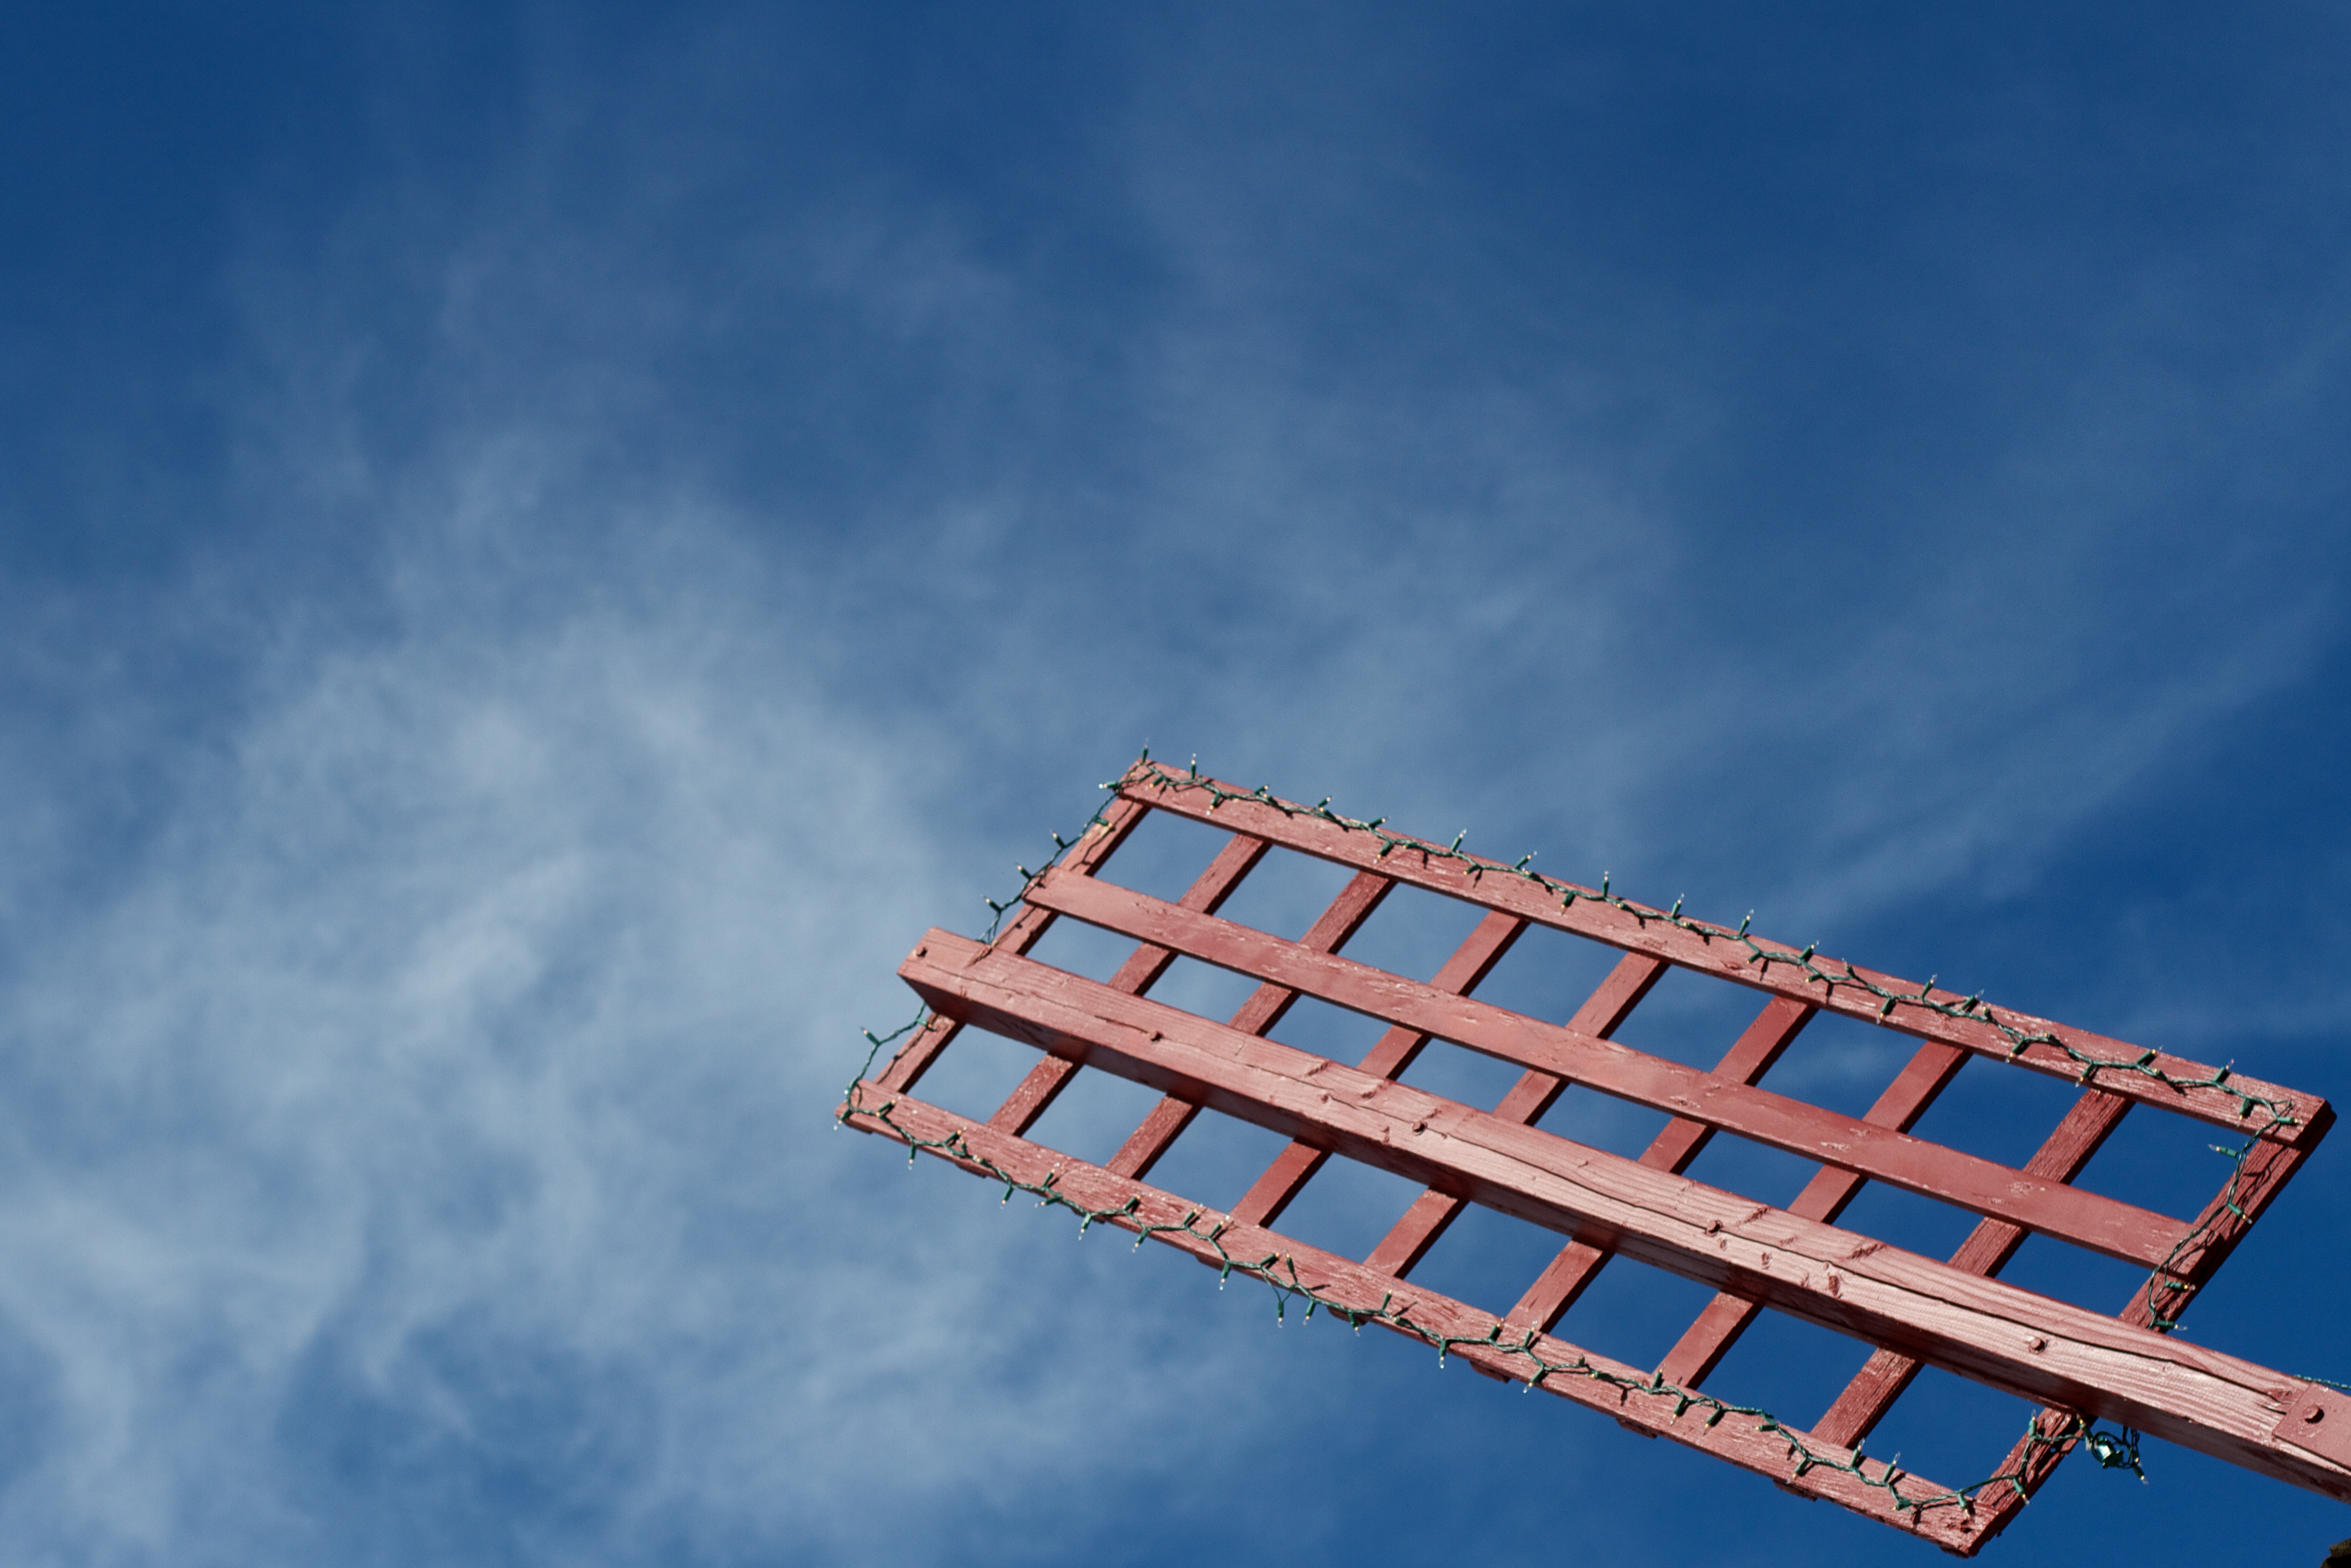
cloud, sky, line, reflection, tower, blue, atmosphere of earth